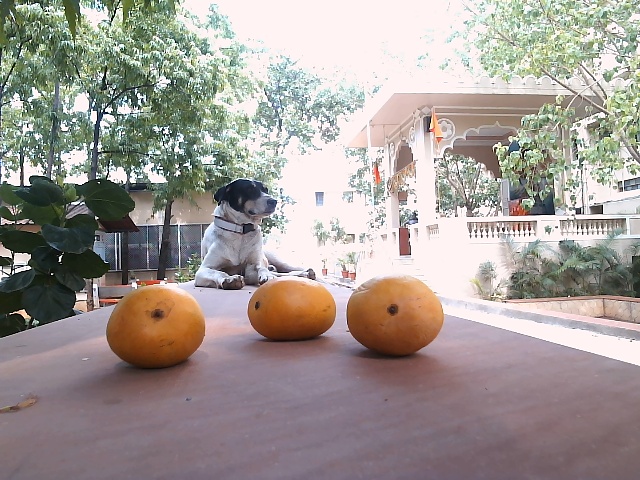
Label: Ripe_Mango